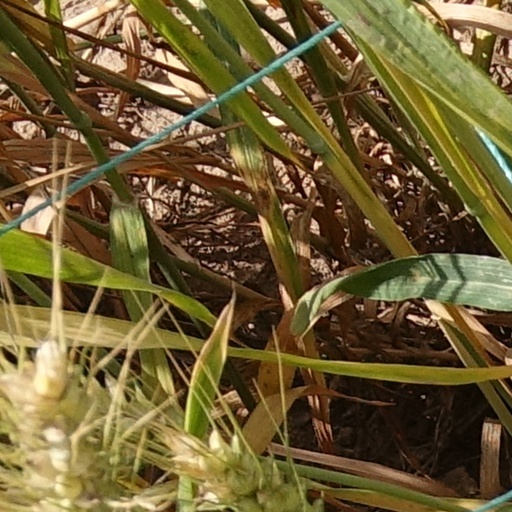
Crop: wheat